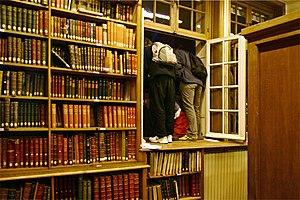
Étudiants penchés à une fenêtre dans la bibliothèque de l'École des Chartes.
Lieu hautement symbolique des révoltes étudiantes de 1968, la Sorbonne fut de nouveau occupée en mars 2006, lors du mouvement d'opposition au Contrat première embauche et à la Loi pour l'égalité des chances. Durant trois jours, du 8 au 10 mars 2006, une centaine d'étudiants investit la Sorbonne. On parla alors chez les étudiants de « prise la Sorbonne ».
L'article ci-dessus répertorie un petit nombre de livres de toutes les branches de la discipline.
L'article ci-dessus répertorie un petit nombre de livres de toutes les branches de la discipline. Ci-dessous figure une liste plus importante de textes consacrés à la seule branche signalée.